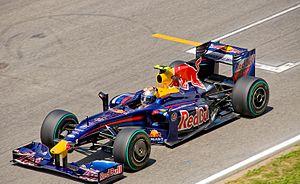
Sebastian Vettel, né le 3 juillet 1987 à Heppenheim en Allemagne est un pilote automobile allemand, vainqueur quatre fois consécutivement du championnat du monde de Formule 1, en 2010, 2011, 2012 et 2013 comme seuls avant lui l'avaient été Juan Manuel Fangio et Michael Schumacher.